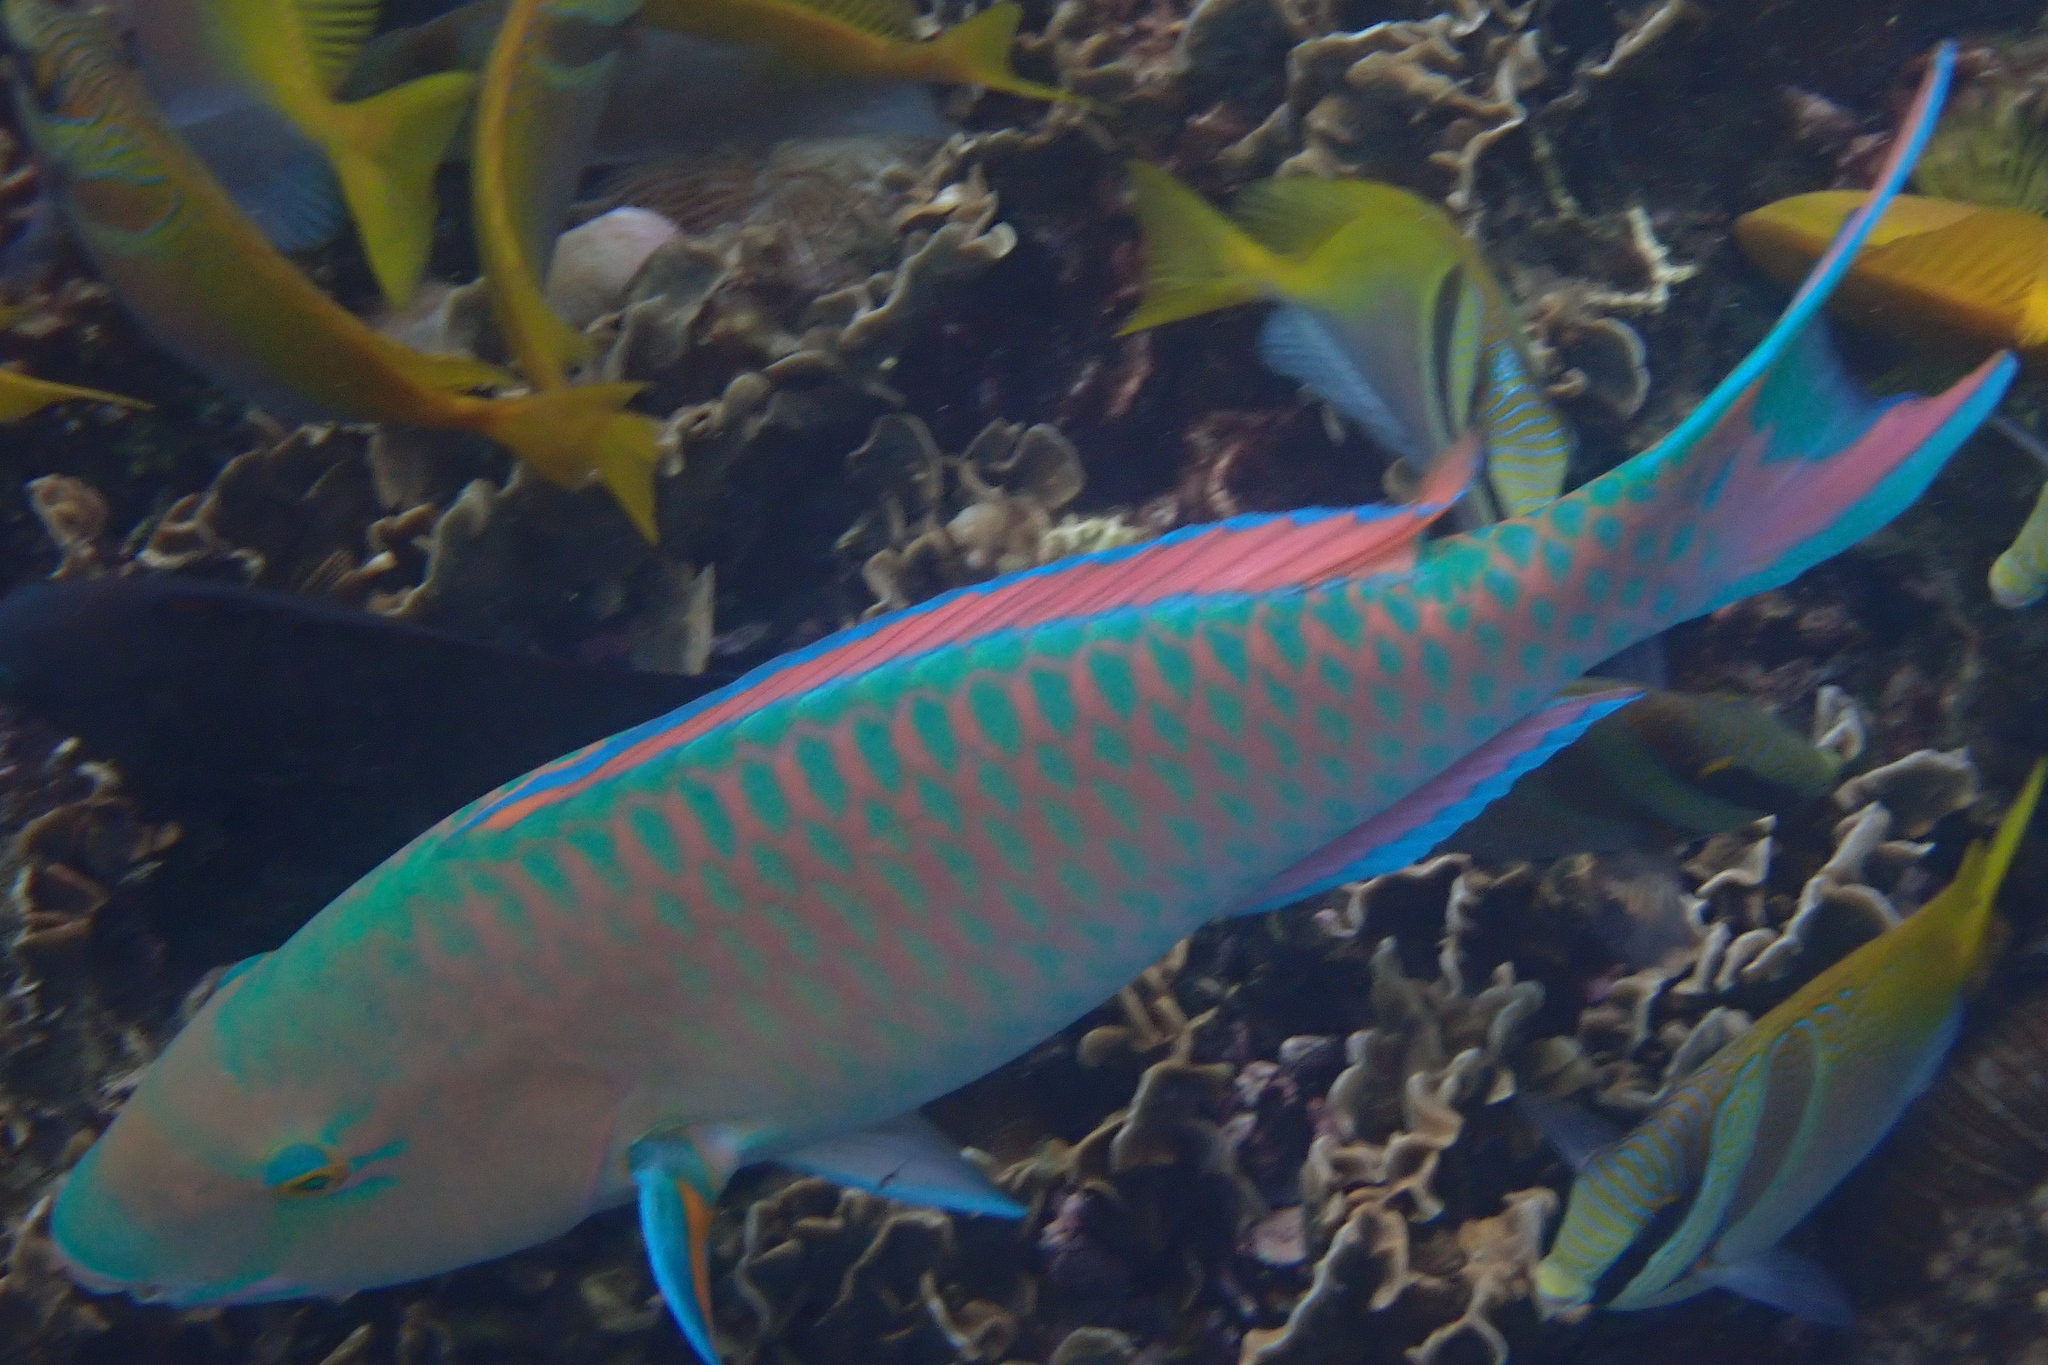
Scarus ghobban (Blue-barred Parrotfish)